Cameron McEvoy

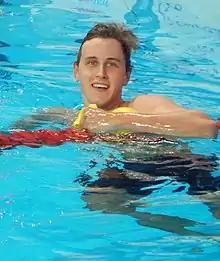
McEvoy in Kazan, Russia 2015

Cameron McEvoy (born 13 May 1994) is an Australian competitive swimmer who represented his country at the 2012, 2016, 2020 and 2024 Summer Olympics. He is the reigning Olympic champion in the men's 50m freestyle, and also the first Australian man to win an Olympic medal in this event.